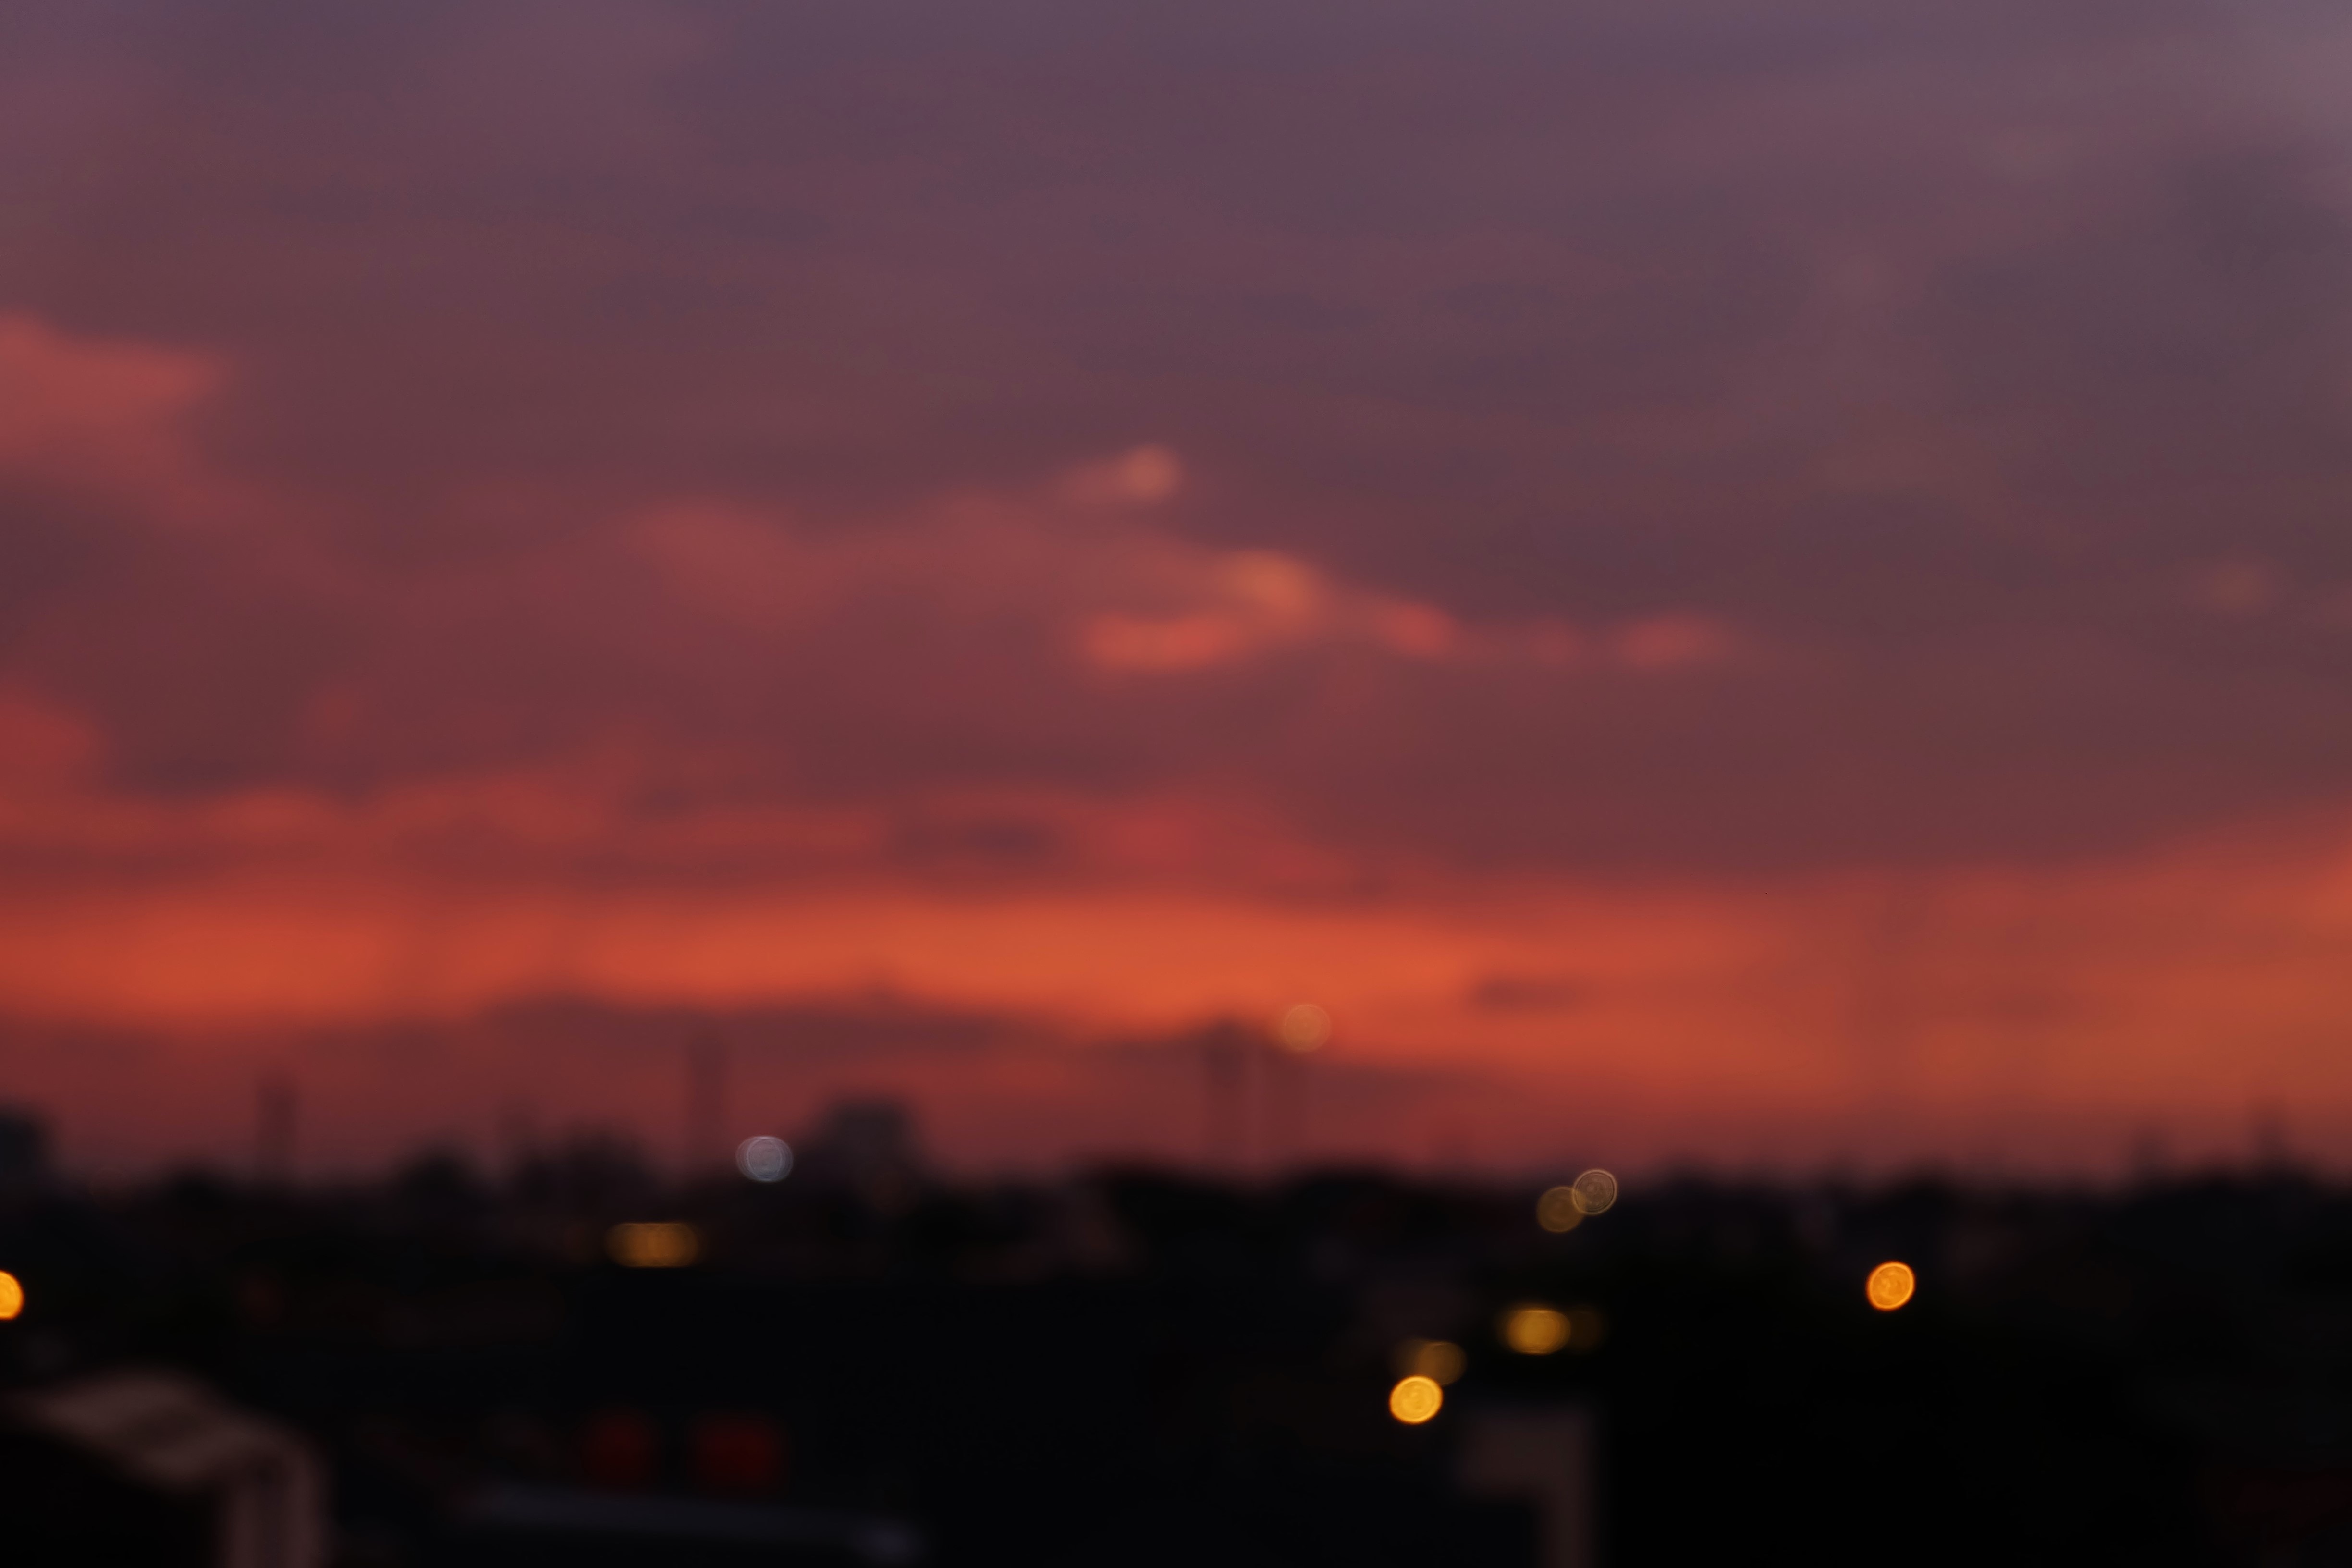
cloud, sky, sunrise, sunset, dawn, dusk, evening, afterglow, red sky at morning